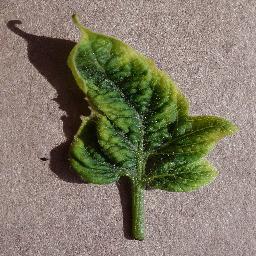
Label: Tomato___Tomato_Yellow_Leaf_Curl_Virus